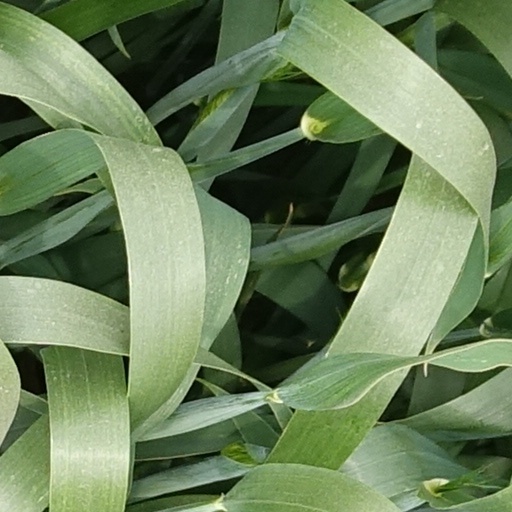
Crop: wheat